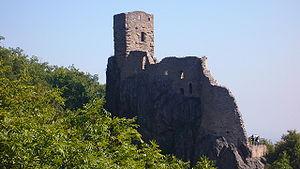
Le château du Girsberg
Ce tableau présente la liste de tous les monuments historiques de Ribeauvillé, classés ou inscrits.
Cet article recense les monuments historiques français classés en 1841.
Le château du Girsberg est l’un des trois châteaux qui dominent la commune de Ribeauvillé, dans le Haut-Rhin. Il est situé à 528 m d’altitude.